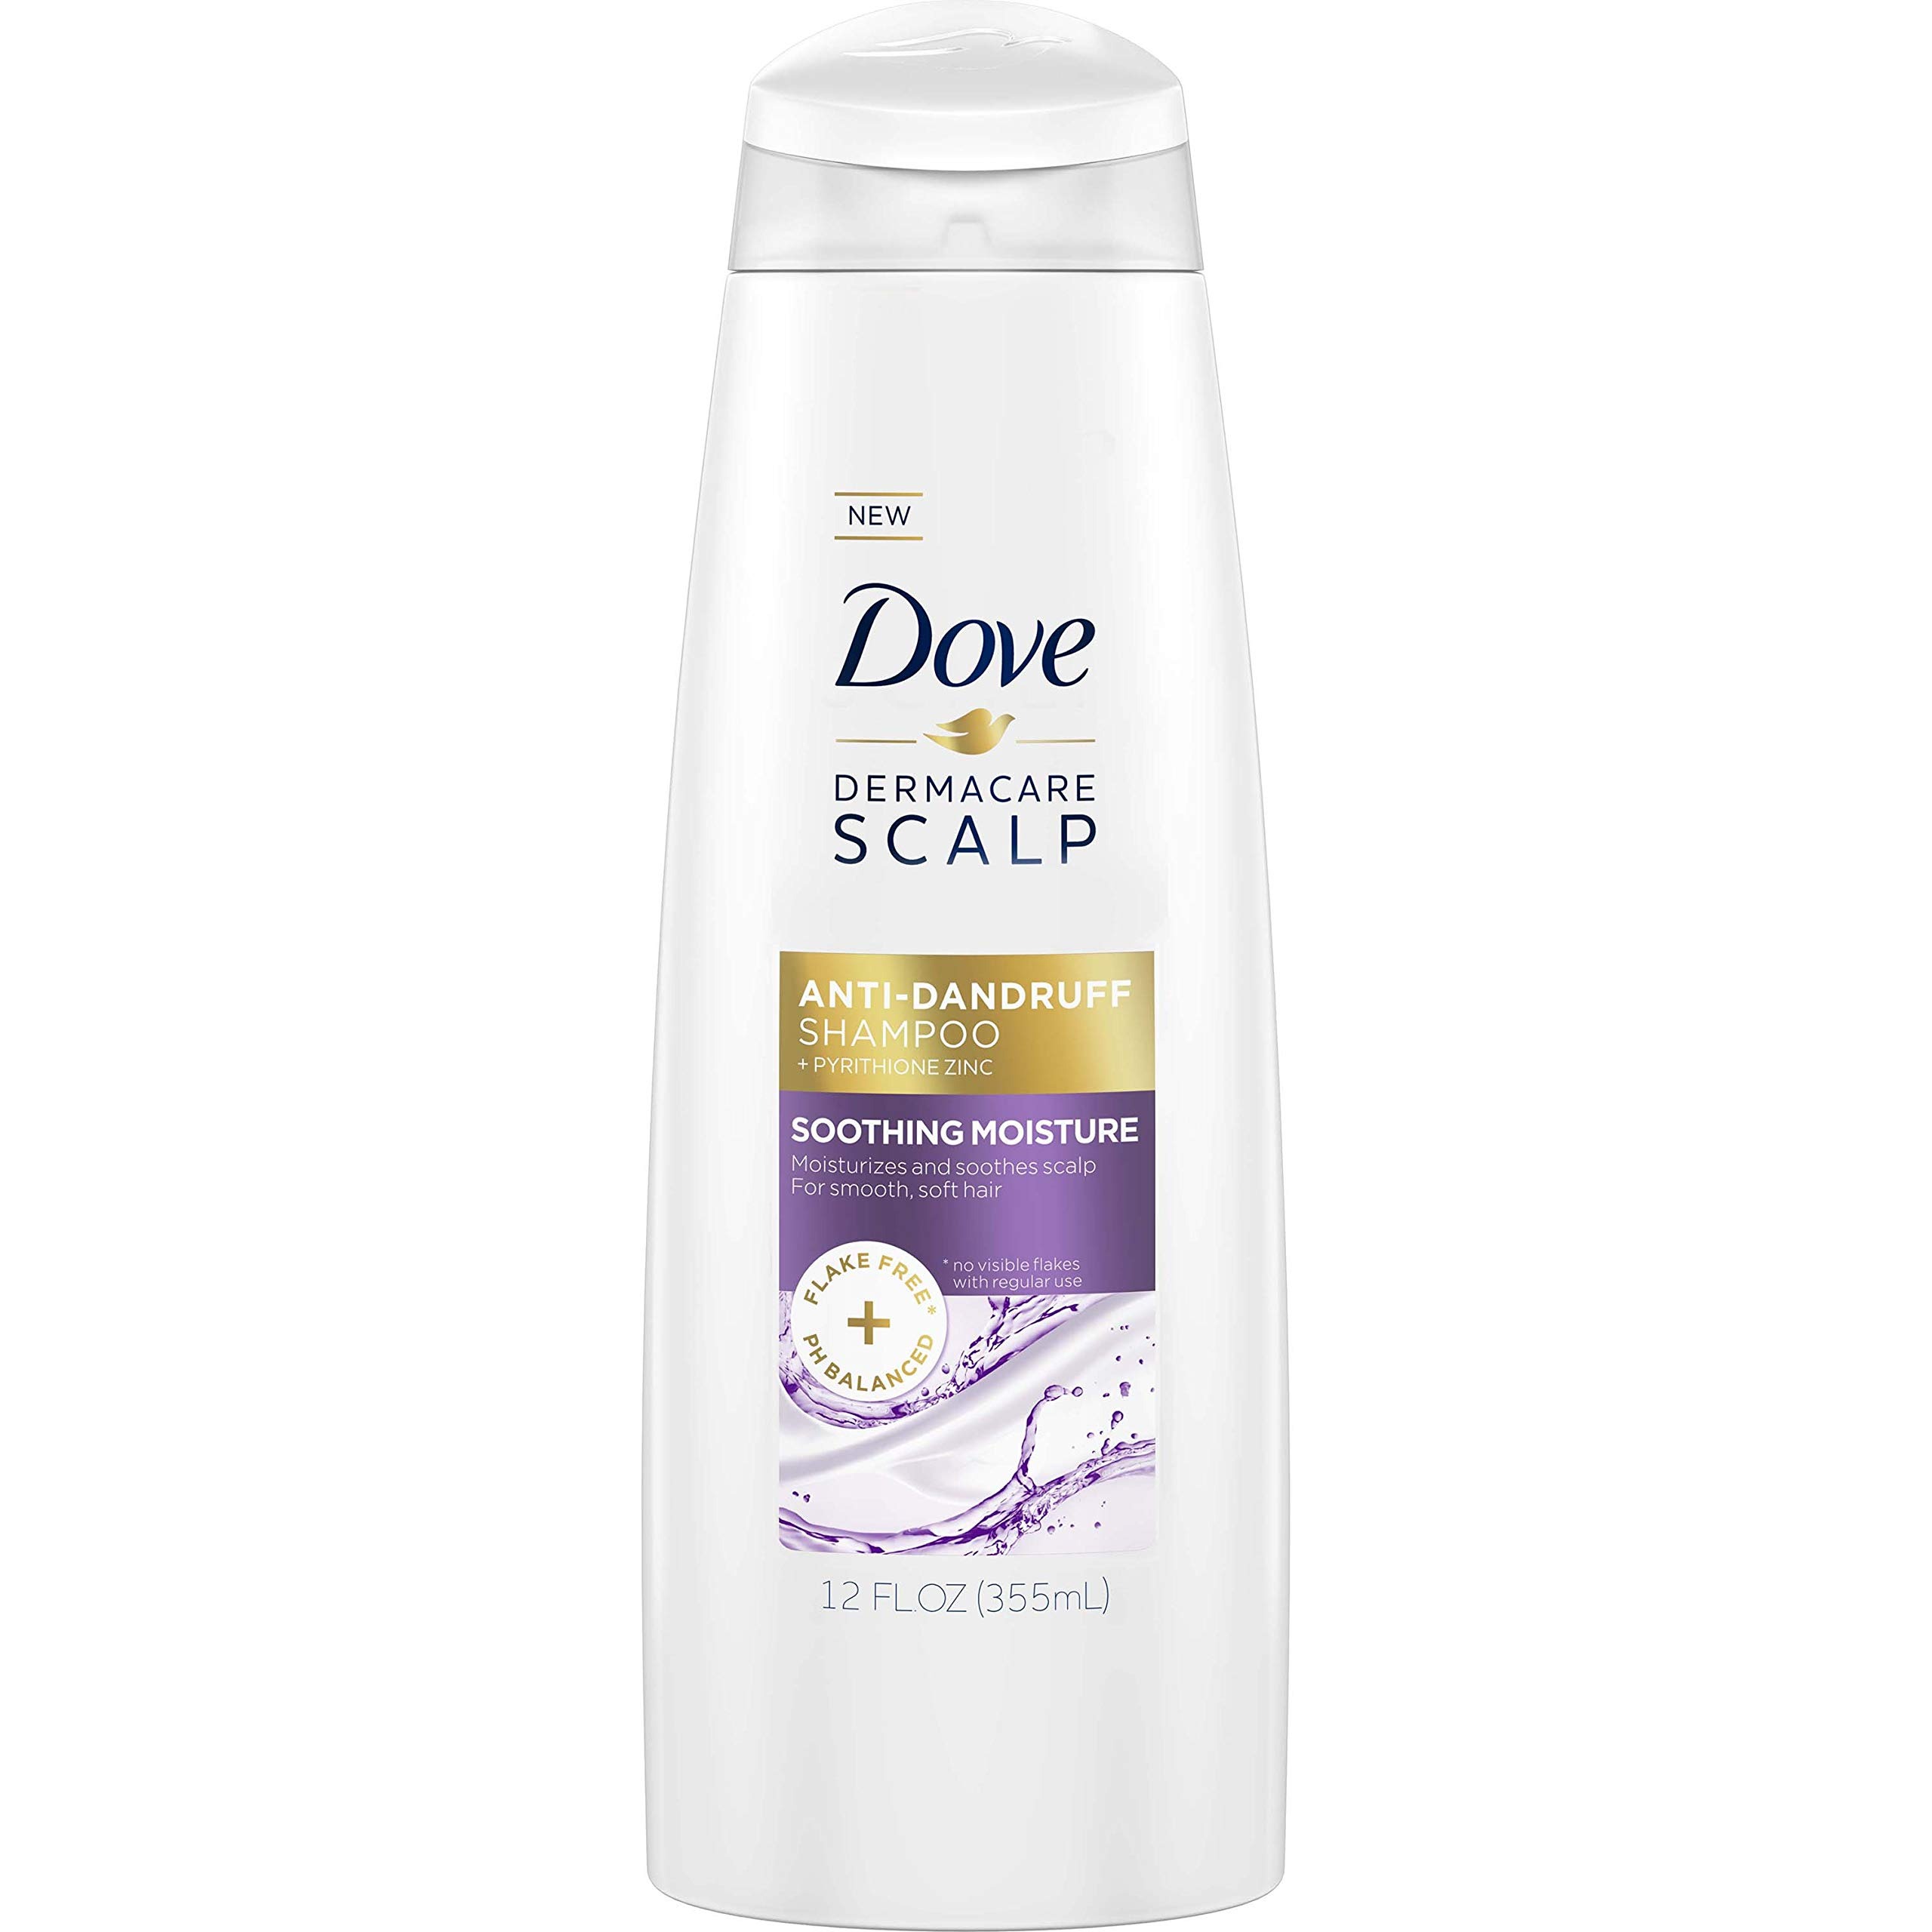
Item Name: Dove Dermacare Scalp Anti-Dandruff Shampoo Soothing Moisture 12 oz
Bullet Point 1: Leaves hair flake free
Bullet Point 2: Nourishing shampoo that helps relieve irritation
Bullet Point 3: Gently cares for hair and makes it smooth and manageable
Bullet Point 4: Fresh and rich scent
Bullet Point 5: pH balanced shampoo formula
Bullet Point 6: Gentle enough to be used everyday
Value: 12.0
Unit: ounce

Price: 5.12